Shlach

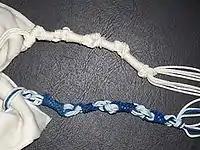
"tzitzit"

In his "Mishneh Torah", Maimonides detailed the laws of the fringes set forth in Numbers 15:37–41. Maimonides taught that the tassel on the fringes of a garment is called "tzitzit", because it resembles the locks of hair on one's head, as Ezekiel 8:3 says, "And he took me by the locks ("be-tzitzit") of my head." The Torah does not set a fixed number of strands for the tassel. They take a strand of wool, called "techelet", that is dyed sky-blue and wind it around the tassel. The Torah does not set a fixed number of times that this strand should be wound around the tassel. Numbers 15:38, which states, "And you shall make tassels . . . and you shall place on the tassels of the corner a strand of "techelet"," contains two commandments: (1) to make a tassel on the fringe of a four-cornered garment, and (2) to wind a strand of "techelet" around the tassel. The absence of "techelet", however, does not prevent one from fulfilling the commandment with white strands, as a person who does not have "techelet" should make "tzitzit" from white strands alone. Whether the "tzitzit" a person wears on a garment are white, "techelet", or a combination of the two, it is a single commandment, as Numbers 15:39 states, "And they shall be "tzitzit" for you." The presence of four "tzitzit" is necessary for the commandment to be fulfilled. Maimonides taught that "tzitzit" must be made by a Jew, as Numbers 15:38 says: "Speak to the children of Israel . . . and you shall make "tzitzit" for yourselves."